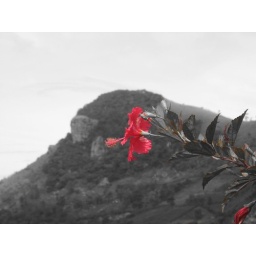
red shoe flower against black and white mountain background